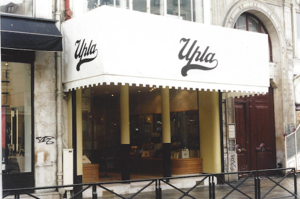
première boutique Upla
Upla est une entreprise française, spécialisée dans la maroquinerie, l’accessoire et les articles de voyage, fondée en 1973 à Paris, dans le quartier des Halles.